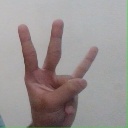
अक्षर: क्ष